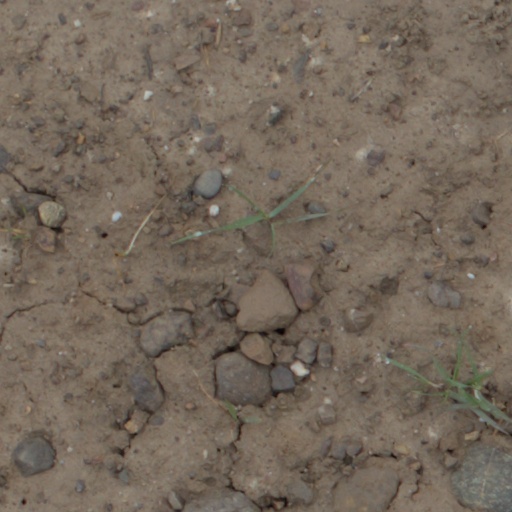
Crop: wheat